Architecture of London

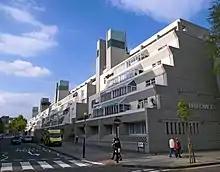
TheBrunswick Centre (1972)

There was also a similar crossover between English Baroque and Palladianism in early Georgian civic architecture. The best example is St Bartholomew's Hospital (1732), also by James Gibbs, which features an opulent Baroque gate house, while the north wing which was completed later is far more restrained. By the middle of the 18th-century civic buildings had become even more minimal and faithfully Palladian. This is best exemplified by William Kent's Horse Guards on Whitehall (1750), which almost entirely lacks decorative motifs on the exterior, instead utilising heavy rustication as the primary decorative feature. The most substantial civic building commissioned in London in the Georgian Era was Somerset House (1776), which was built to house government offices, replacing a 16th-century house of the same name on The Strand. The resulting building was designed by William Chambers, built in a quadrangle plan surrounding a large courtyard, with two additional floors below street level. The design utilises the Corinthian order, rustication on the ground floor and neoclassical statues in visual focal points: a far-less austere approach than William Kent's Horse Guards yet by no means opulent.